University of Virginia Darden School of Business

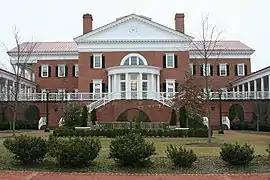
Darden main building, looked upon from the North

The Darden School was established on September 15, 1955, when it held its first classes. The school was a years–long effort by UVA President Colgate Darden. Initially, the school was known as the Graduate School of Business Administration and was located on the central grounds of UVA. On July 1, 1974, the school was renamed the Colgate Darden Graduate School of Business Administration and was moved to its current location at Saunders Hall in North Grounds in 1975. Designed by the Driehaus Prize winner Robert A. M. Stern, the Darden school's buildings feature sand-struck Virginia brick, Chippendale balustrades and red-metal standing seam roofs. In 2018, the Sands Family Grounds was inaugurated by the Darden School, in Arlington County, Virginia, in proximity to Washington D.C.'s central business district. The Sands Family Grounds occupy the top two floors of a 31-story skyscraper..